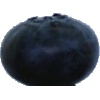
Label: Blueberry 1